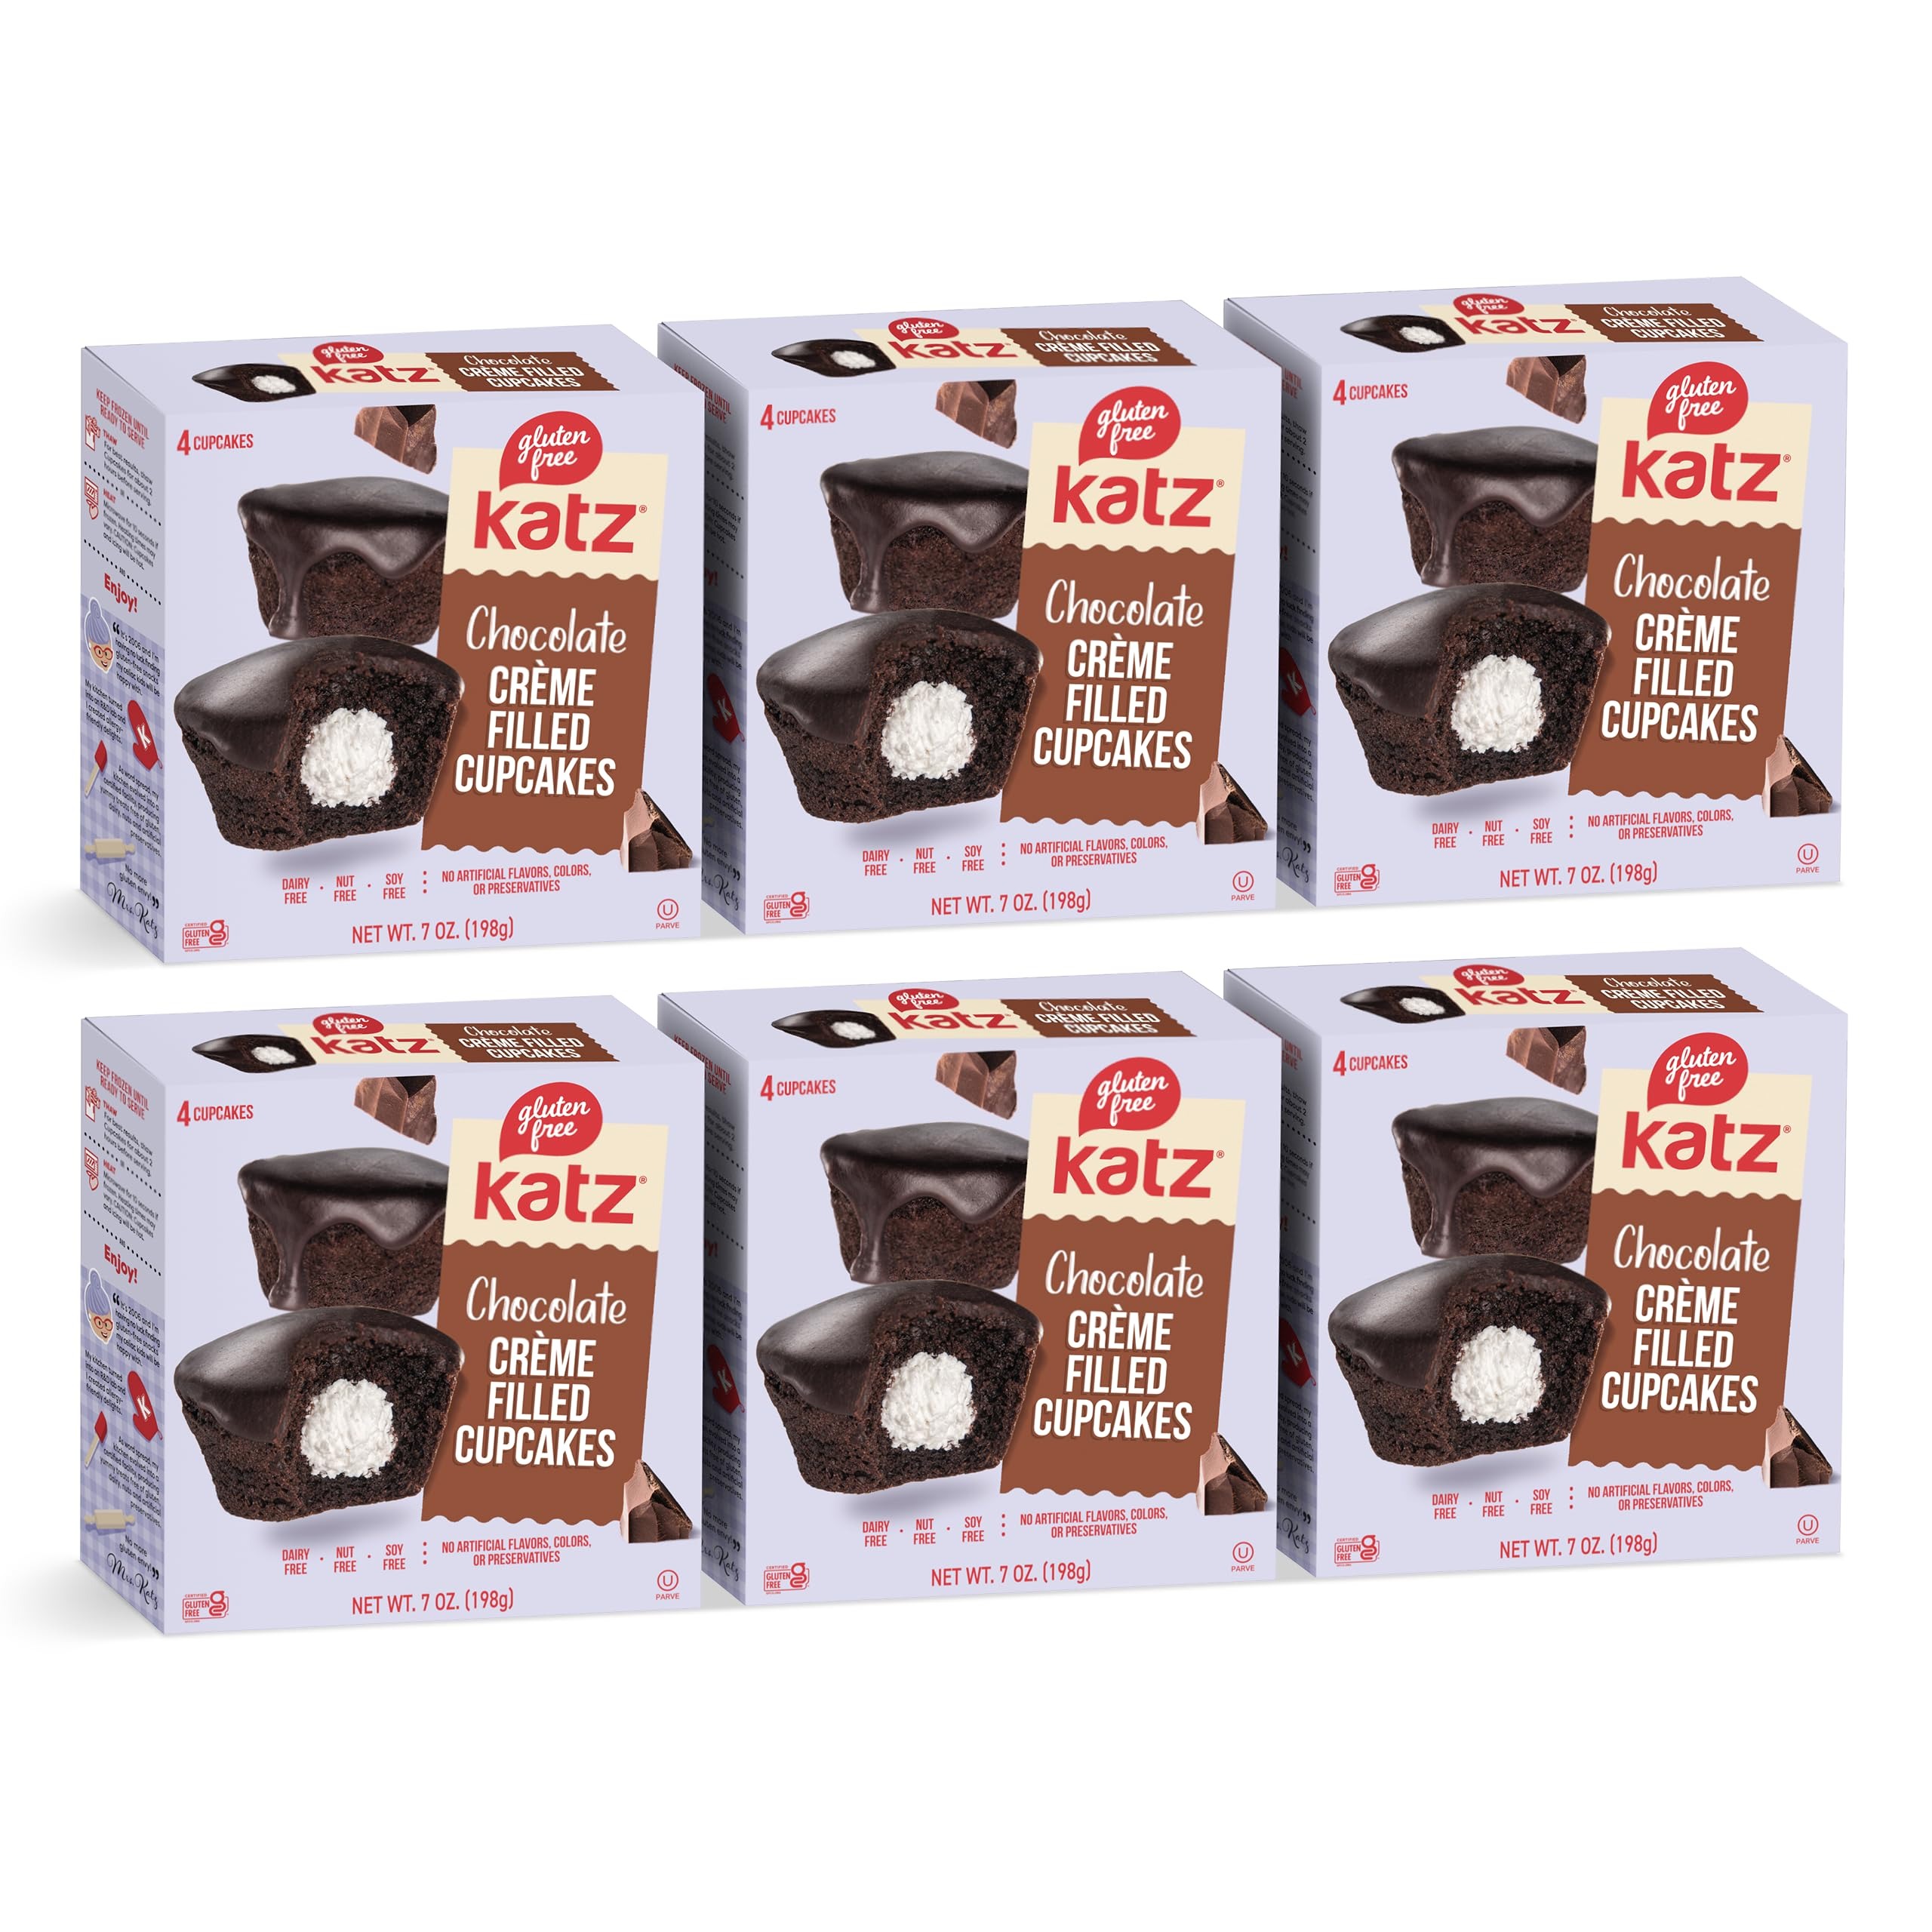
Item Name: Katz Gluten Free Chocolate Crème Filled Cupcakes | Dairy Free, Nut Free, Soy Free, Gluten Free | Kosher (6 Packs of 4 Crème Cupcakes, 7 Ounce Each)
Product Description: Smooth, fudgy chocolate icing and sweet, dairy-free crème come together to perfectly complement our semi-sweet dark chocolate cake. it’s a match made in heaven, and not made with any chemical additives or preservatives. we use premium gluten-free flour and rich cocoa to make this cupcake that’ll put a smile on any chocolate lover's face!
Value: 28.0
Unit: Ounce

Price: 37.61